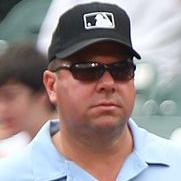
Age: 45